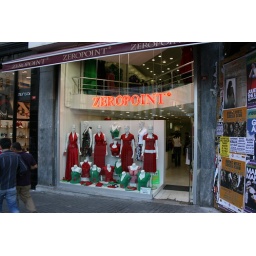
Shop window in Beyoglu. The combination of red and green got my attention.